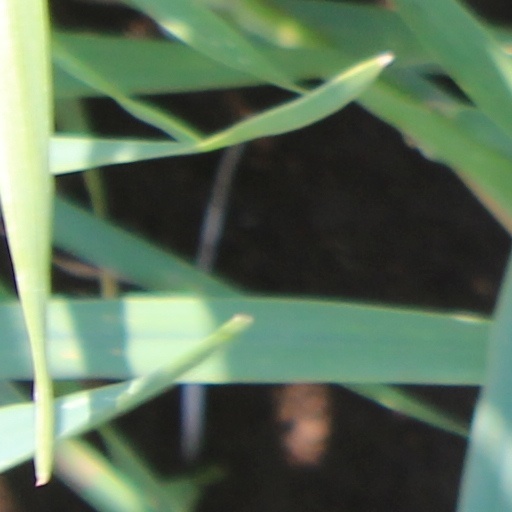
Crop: wheat